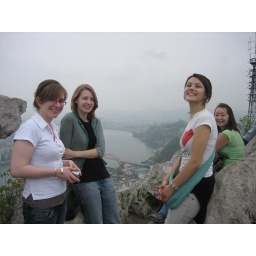
Up a mountain in Liuzhou. You can't tell here but the river is an amazing blue.